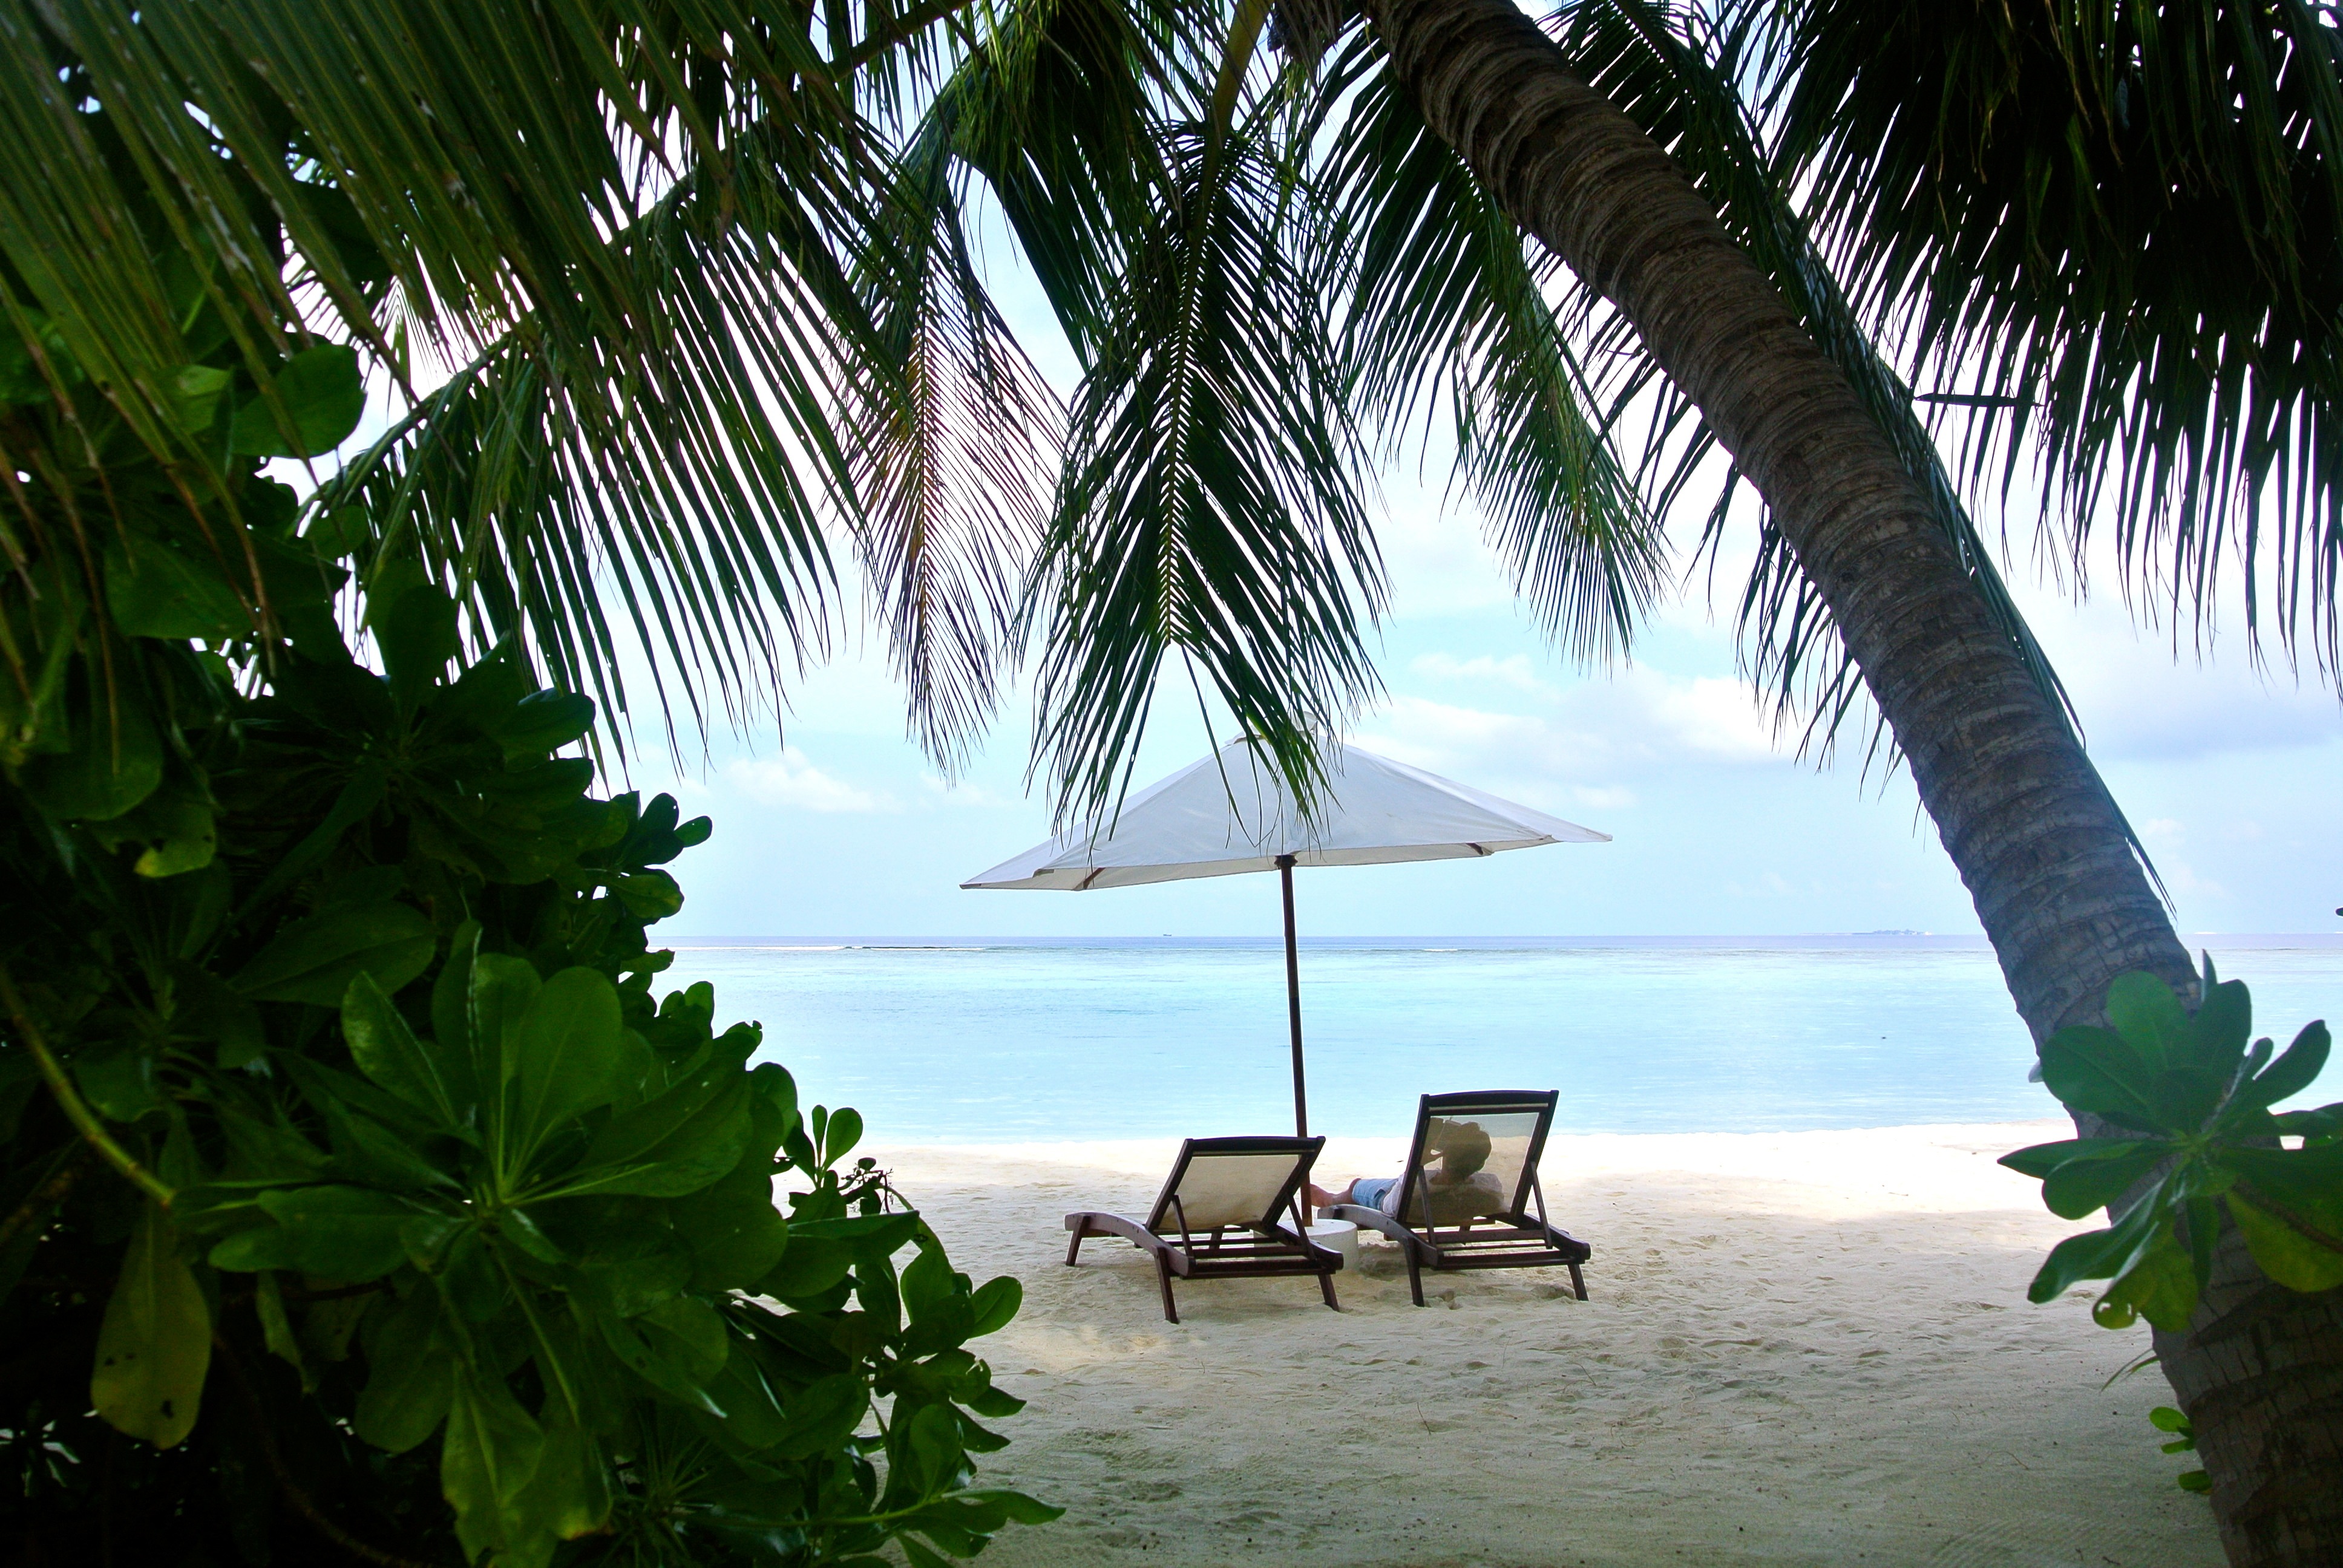
beach, sea, tree, ocean, sunlight, vacation, jungle, holiday, clear water, resort, caribbean, habitat, tropics, maldives, vocation, arecales, palm family